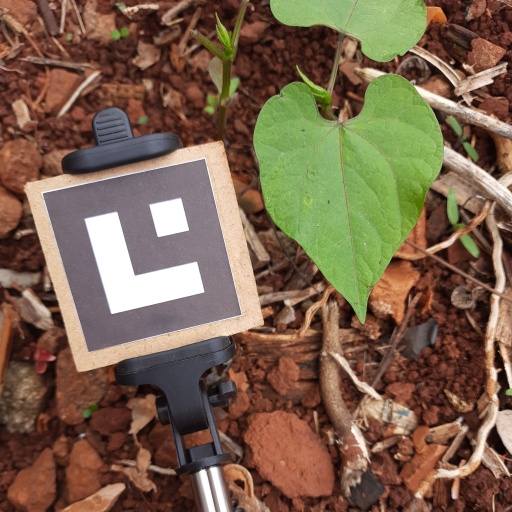
Observations: wavy surface, no eating holes, under shade